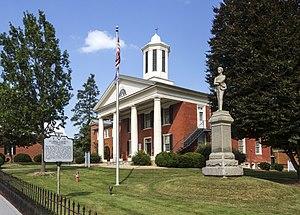
Ancien palais de justice du comté de Clarke, Berryville, Virginie, Etats-Unis